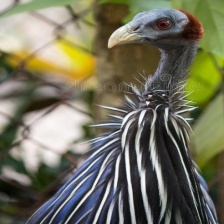
Species: VULTURINE GUINEAFOWL
Scientific name: ACRYLLIUM VULTURINUM